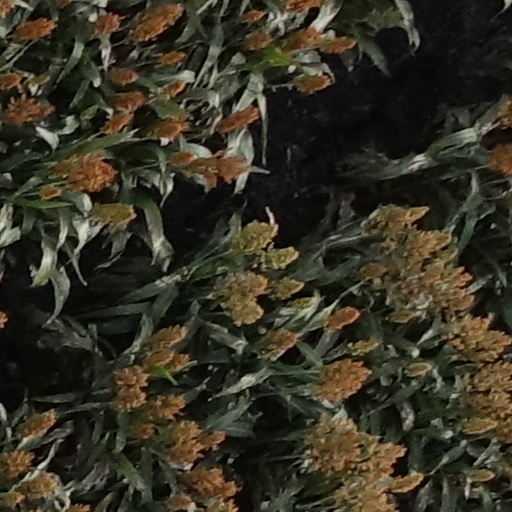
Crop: sorghum